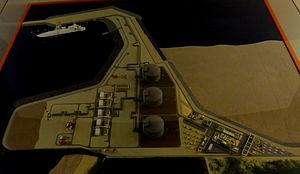
Terminal méthanier de Loon-Plage - Plan maquette
Le terminal méthanier de Loon-Plage a été mis en service le 1ᵉʳ janvier 2017. C'est au moment de sa construction le plus important de France, le cinquante-troisième terminal mondial, le quatrième port méthanier français. Dunkerque LNG, filiale du groupe Fluxys depuis 2018: Un processus de cession des parts d'EDF et de Total s'est engagé en mars 2018, débouchant sur un actionnariat composé de Fluxys, AXA, Credit Agricole, IPM et Samsung Asset Management.